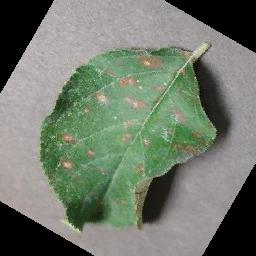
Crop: apple
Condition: cedar_rust